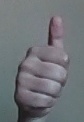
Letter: aleff